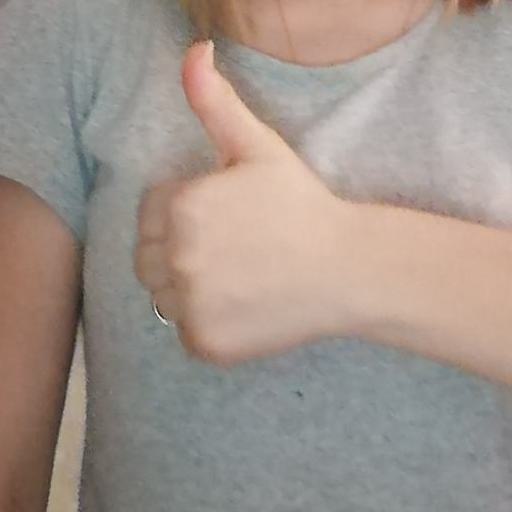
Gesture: like